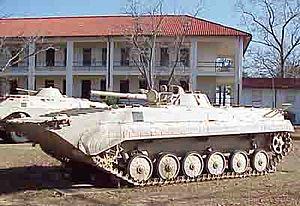
La 24th Infantry Division - division d’infanterie - est une des anciennes divisions de l’US Army.
Le BMP-1 est un véhicule de combat d'infanterie soviétique conçu dans les années 1960 pour remplacer les BTR-50 dans l'Armée rouge. Il a été vu pour la première fois lors d'une parade à Moscou en 1967. Il représente à l'époque un bond technologique important dans les véhicules de combat d'infanterie car il combine une grande mobilité, la protection de l'équipage embarqué, un moyen antichar et un système de protection NBC. Dans son domaine, son succès ressemble à celui de l'AK-47 des soldats qu'il transporte souvent.